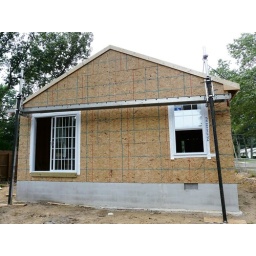
The back of my new house - Sliding door put in